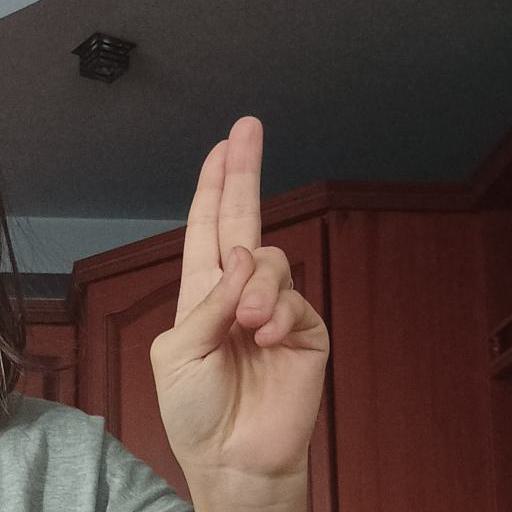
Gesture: two_up